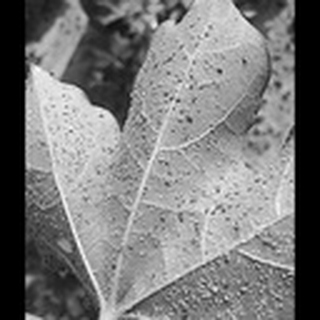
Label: cotton_aphids